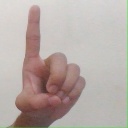
अक्षर: ड